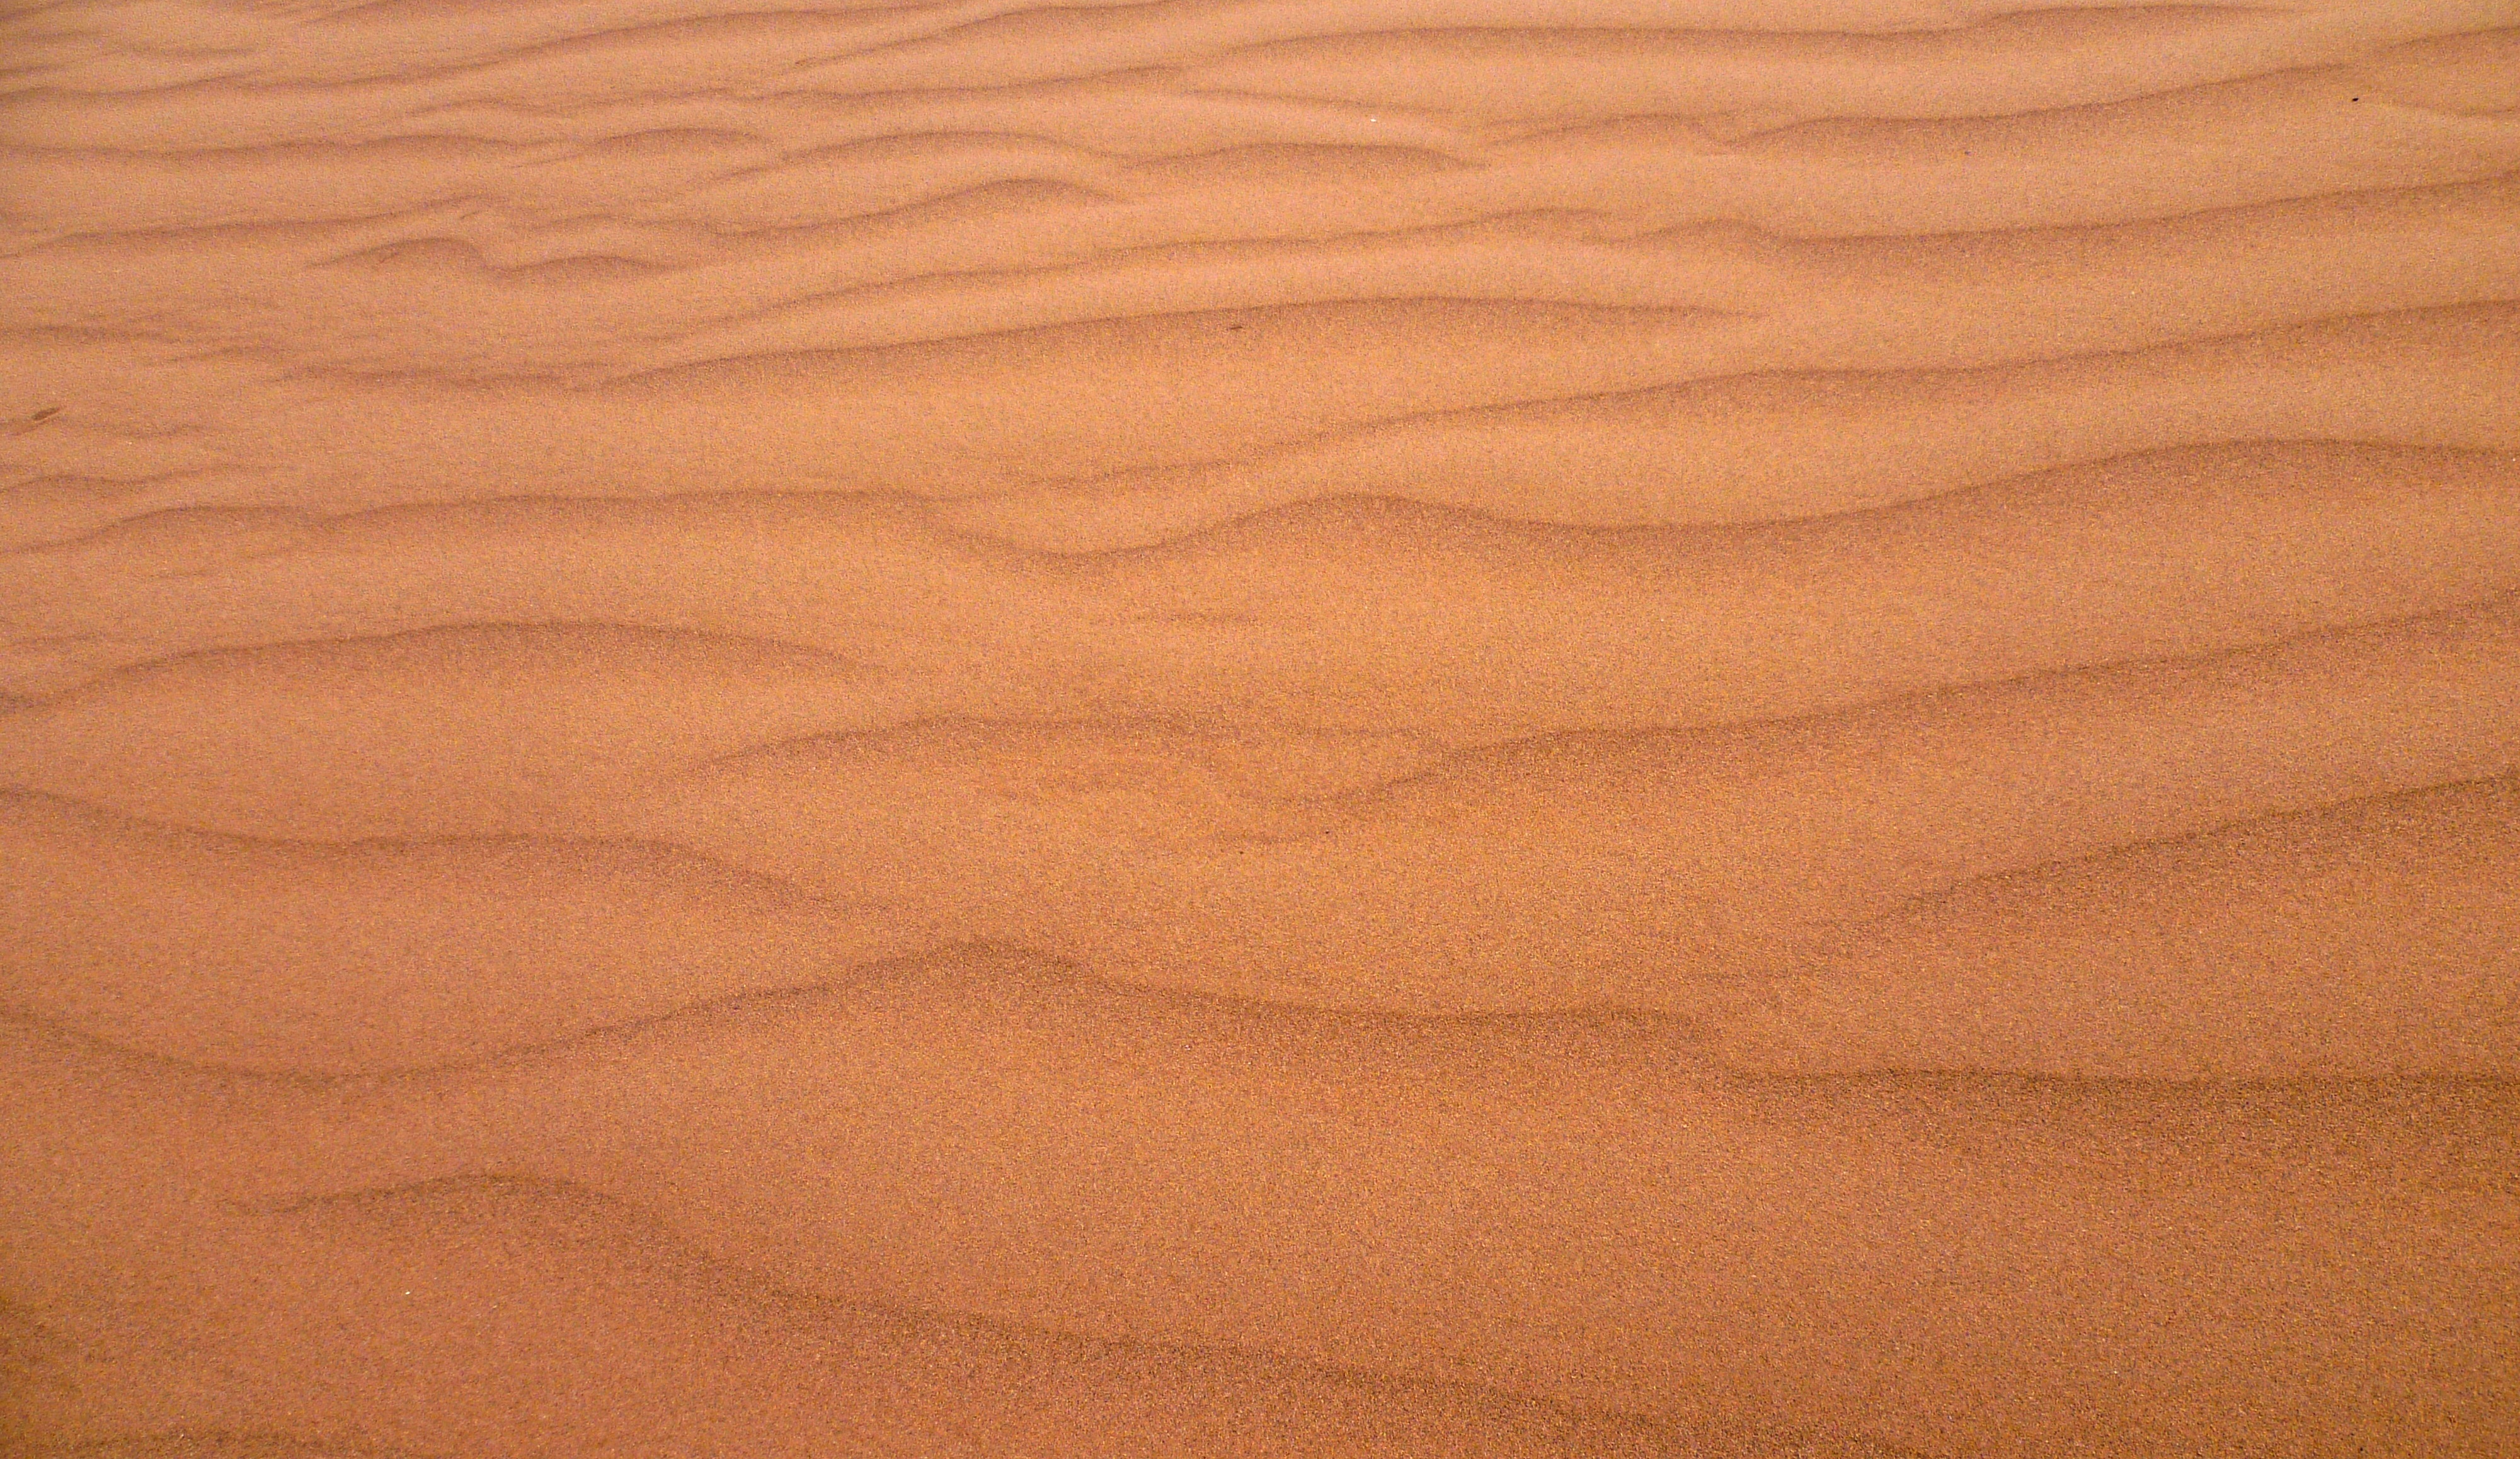
nature, sand, abstract, wood, desert, dune, floor, ripple, orange, material, waves, background, effect, erg, plywood, natural environment, aeolian landform, laminate flooring